Rudi Völler

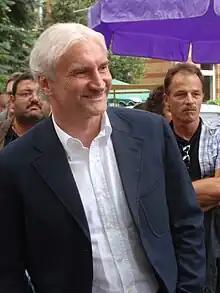
Völler in 2009

Völler was (and still is) very popular in Germany. Even when the national squad achieved only modest results, Völler never lost his popularity as the German public knew he was achieving as much as possible with a relatively limited squad. His predecessor Berti Vogts, by contrast, was widely criticised, even during periods of success with a far more talented German squad. The public even forgave Völler when – during a TV interview after a 0–0 draw against Iceland in September 2003 – he lost his temper and yelled at the presenter Waldemar Hartmann in order to defend his team against, what he thought was, unfair press statements.